History of Saint Kitts and Nevis

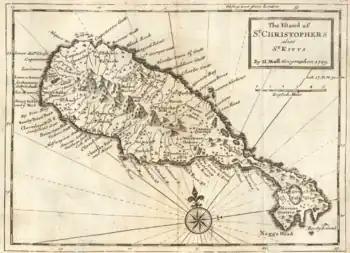
Map of St Kitts, 1729.

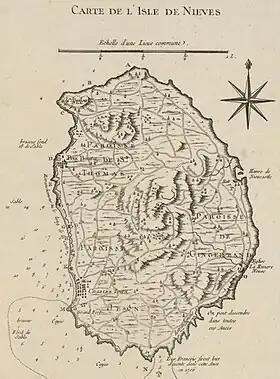
French map of Nevis, 1764

Saint Kitts and Nevis have one of the longest written histories in the Caribbean, both islands being among Spain's and England's first colonies in the archipelago. Despite being only two miles apart and quite diminutive in size, Saint Kitts and Nevis were widely recognized as being separate entities with distinct identities until they were forcibly united in the late 19th century.